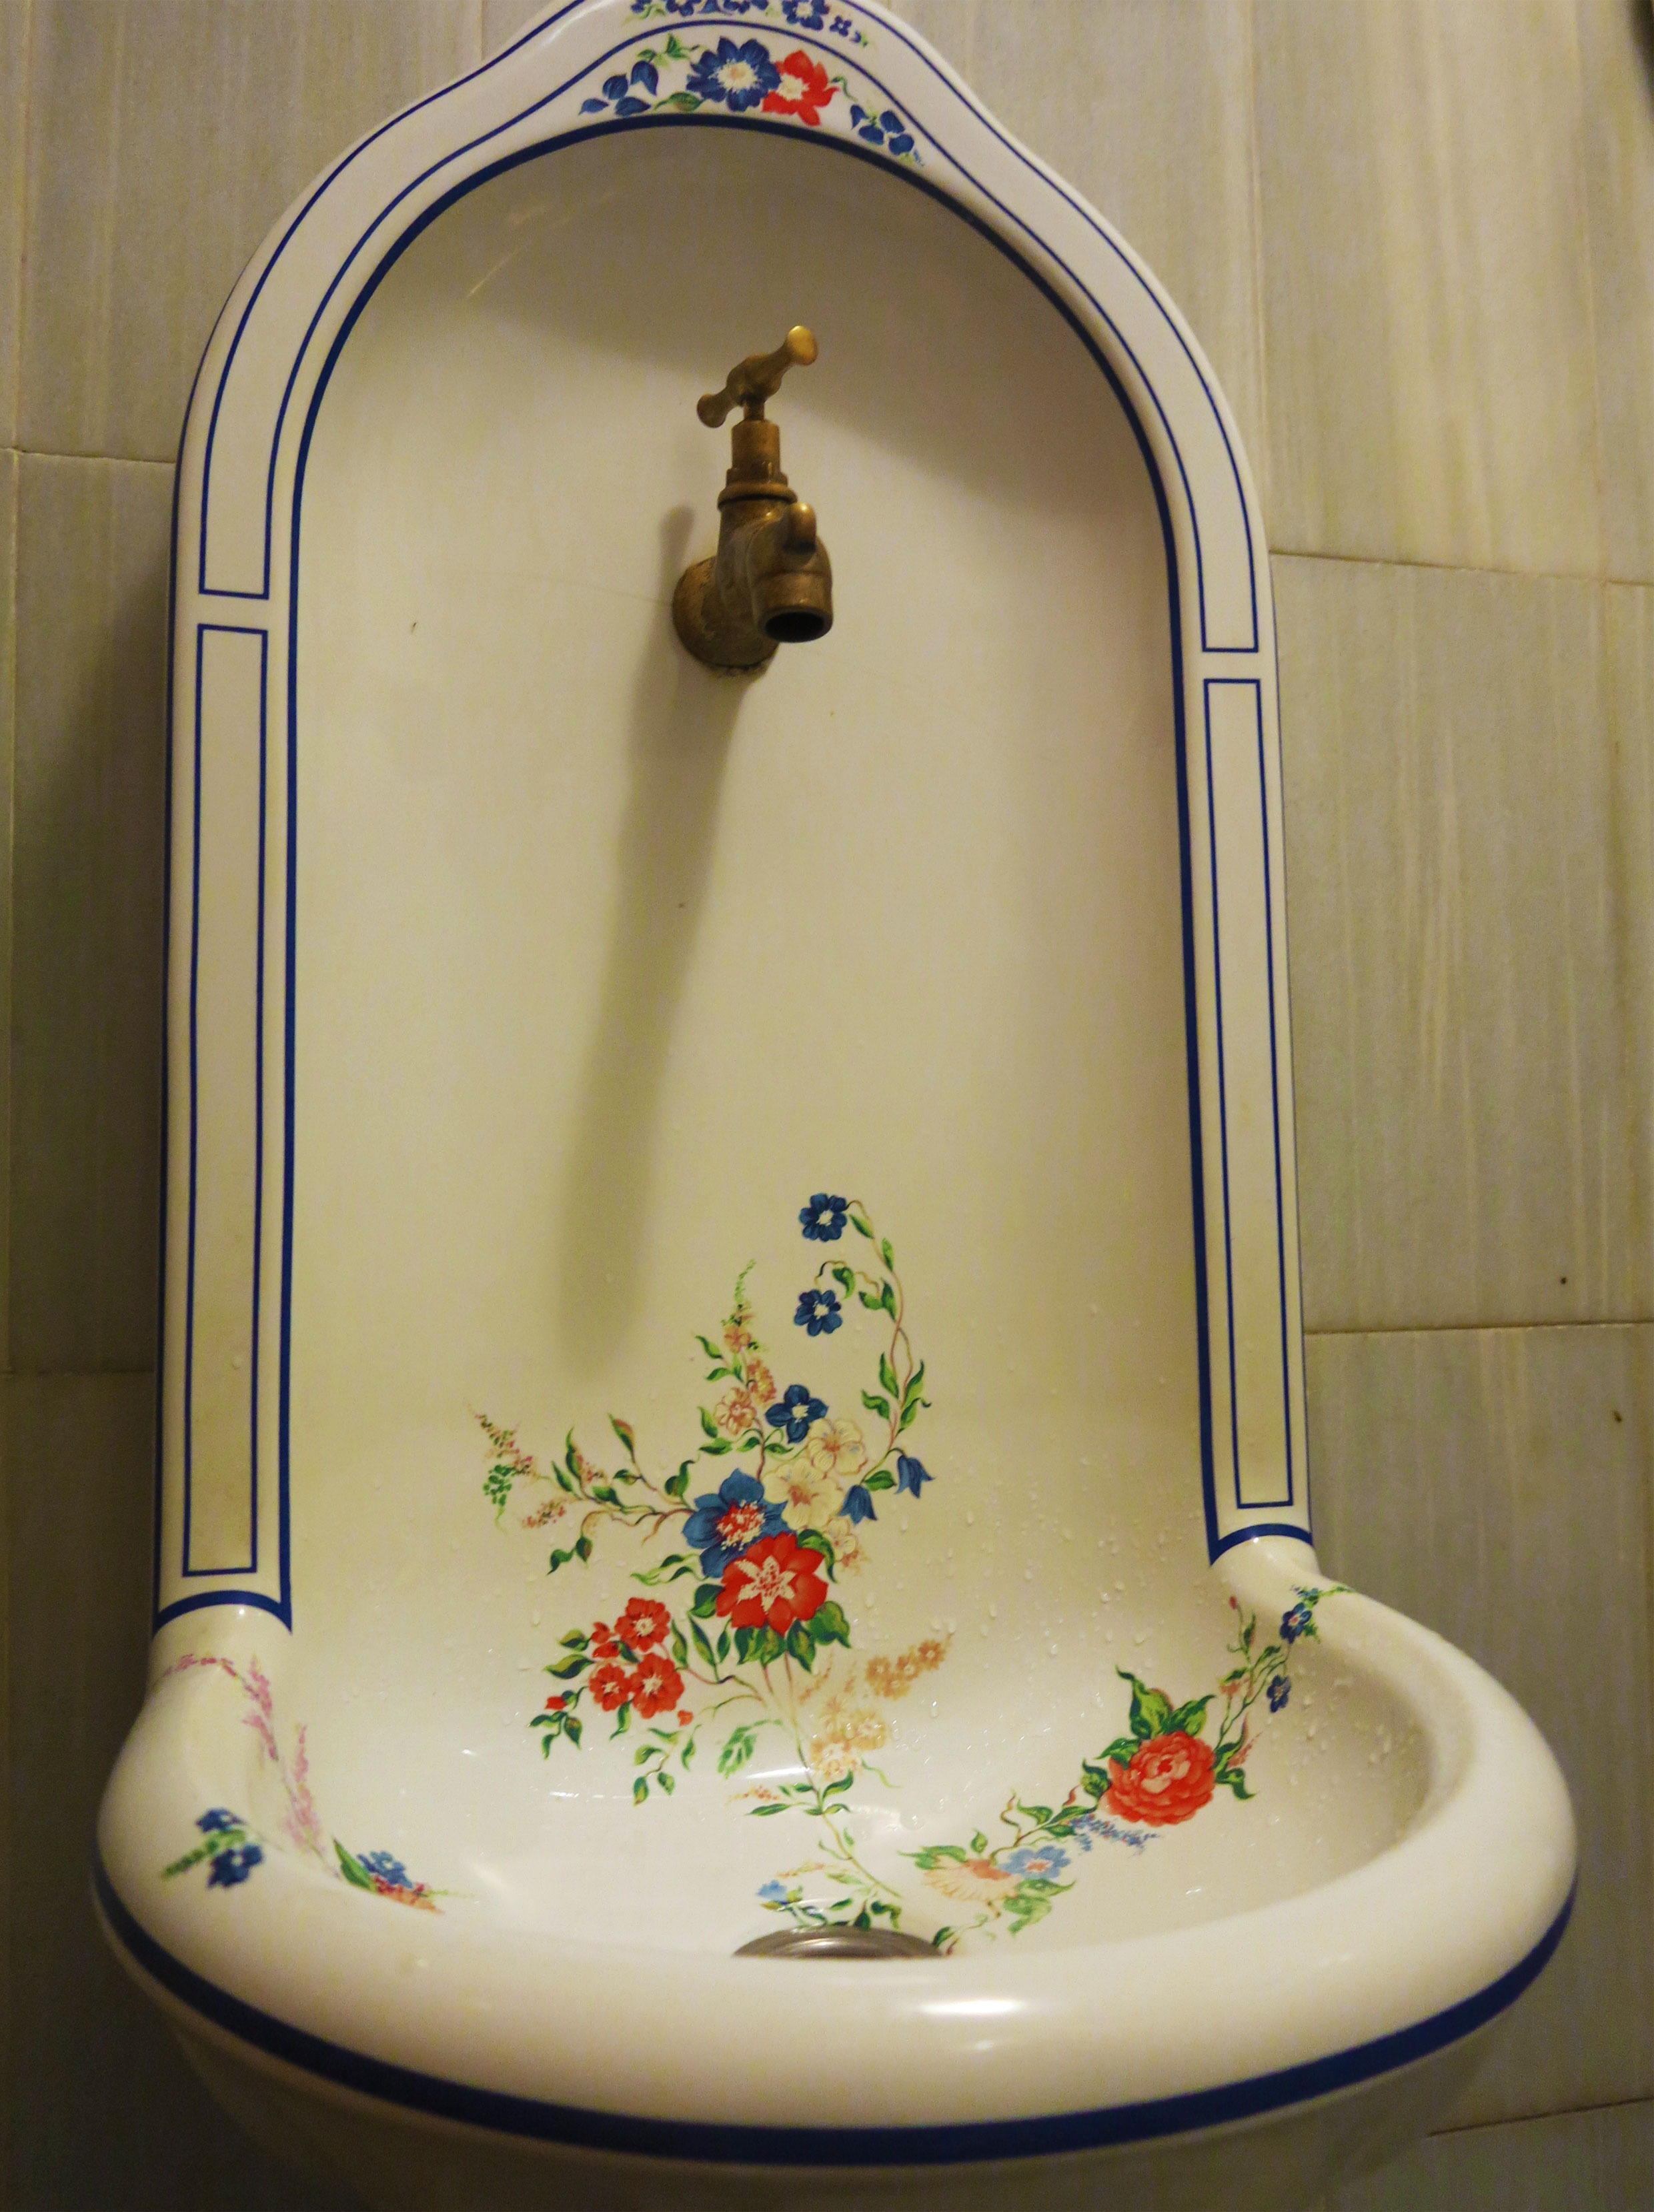
vintage, interior, floral, ceramic, wash, sink, lighting, bathroom, art, luxury, design, ornate, faucet, porcelain, basin, stylish, ceramics, hygiene, water tap, dishware, washbasin, plumbing fixture